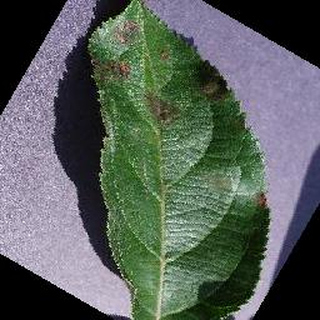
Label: apple_apple_scab